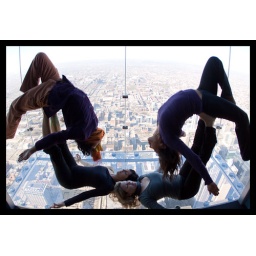
back bird in the box